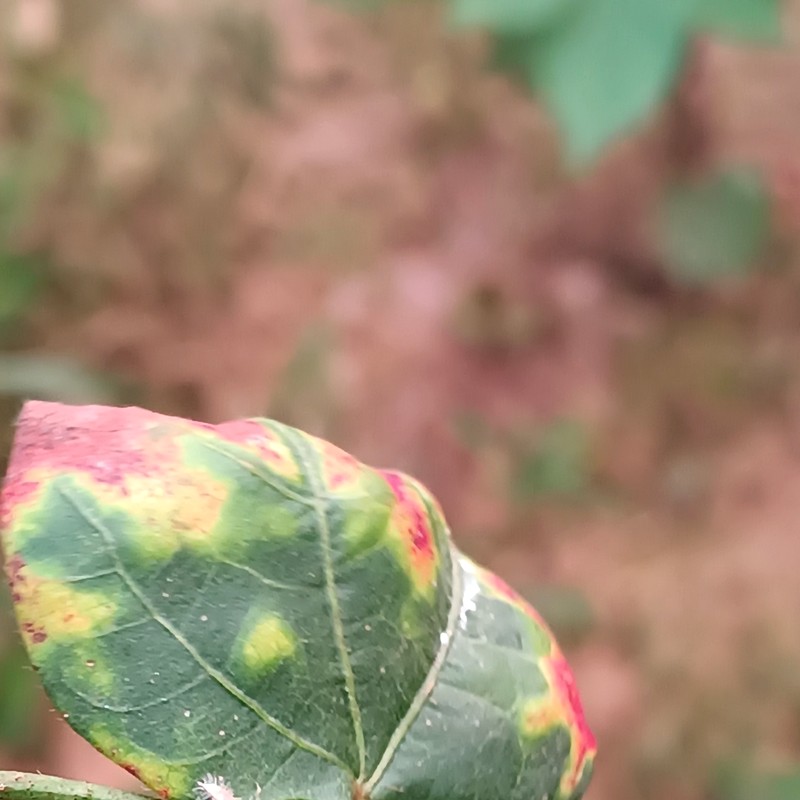
Label: Leaf Redding